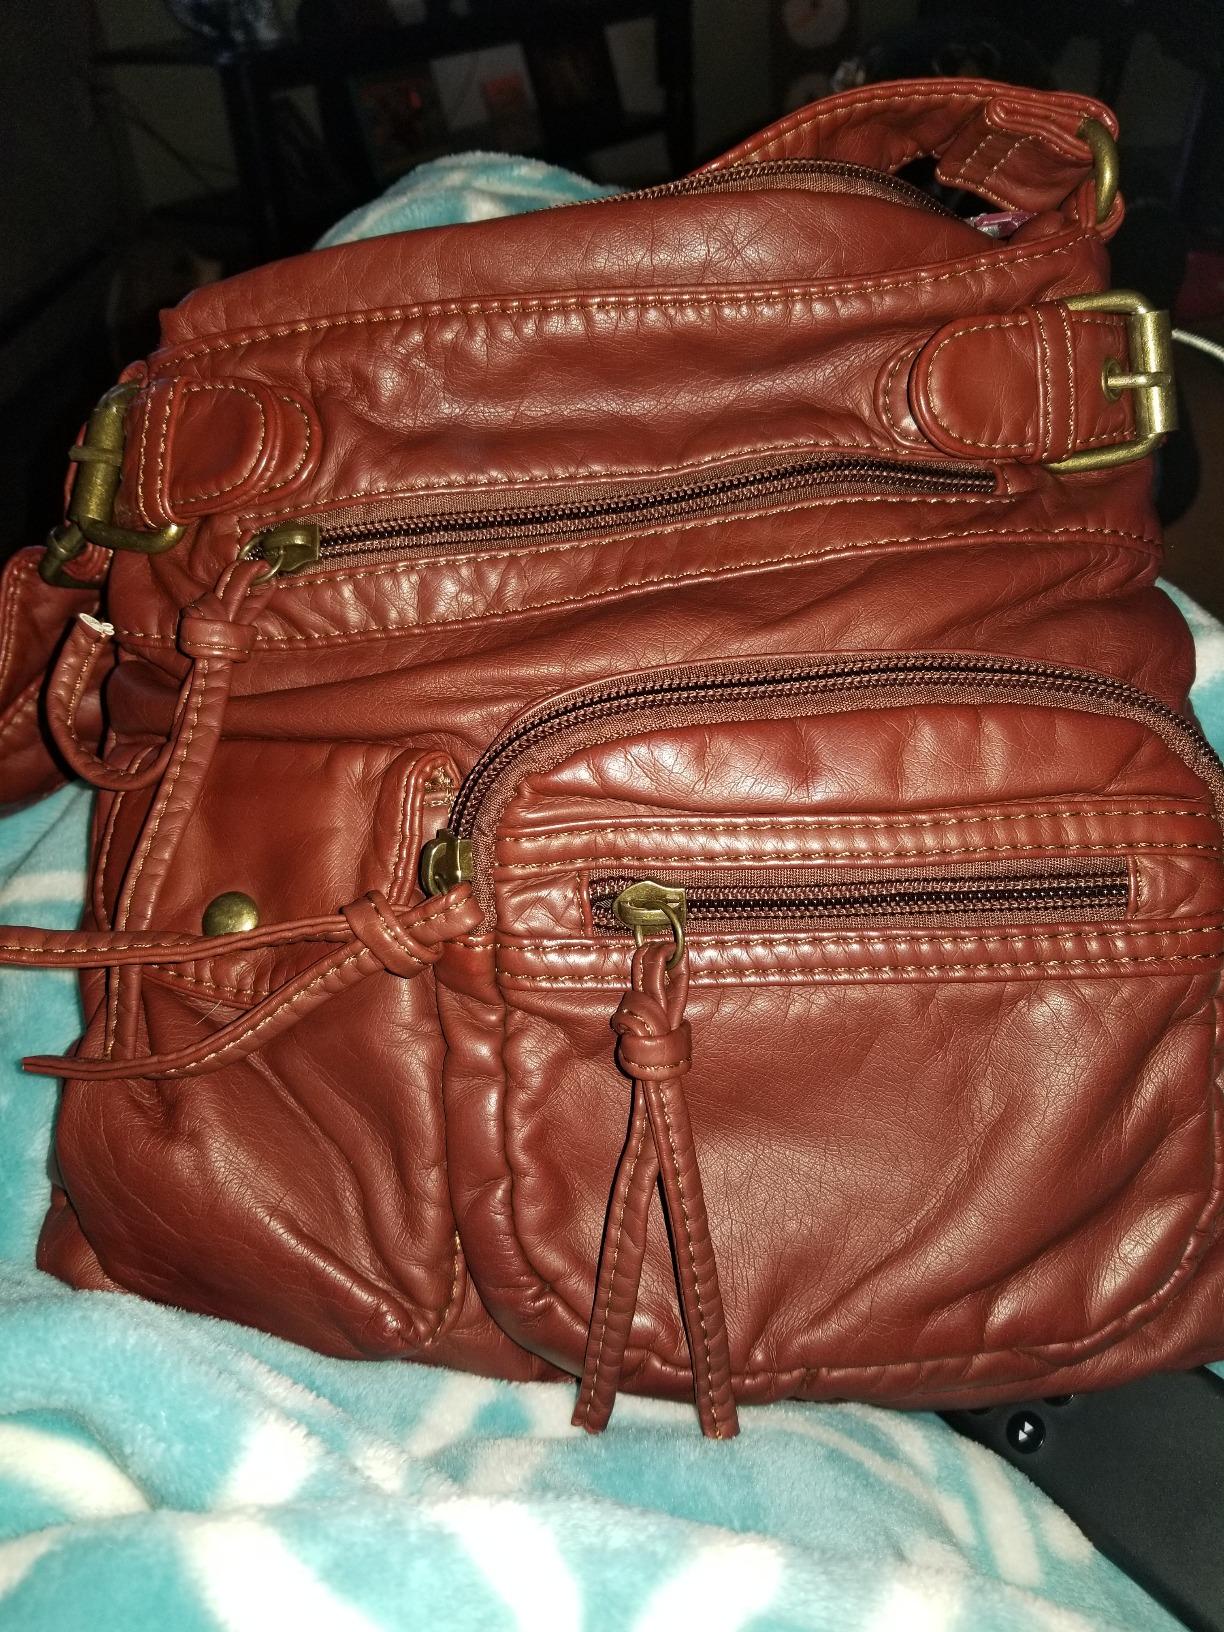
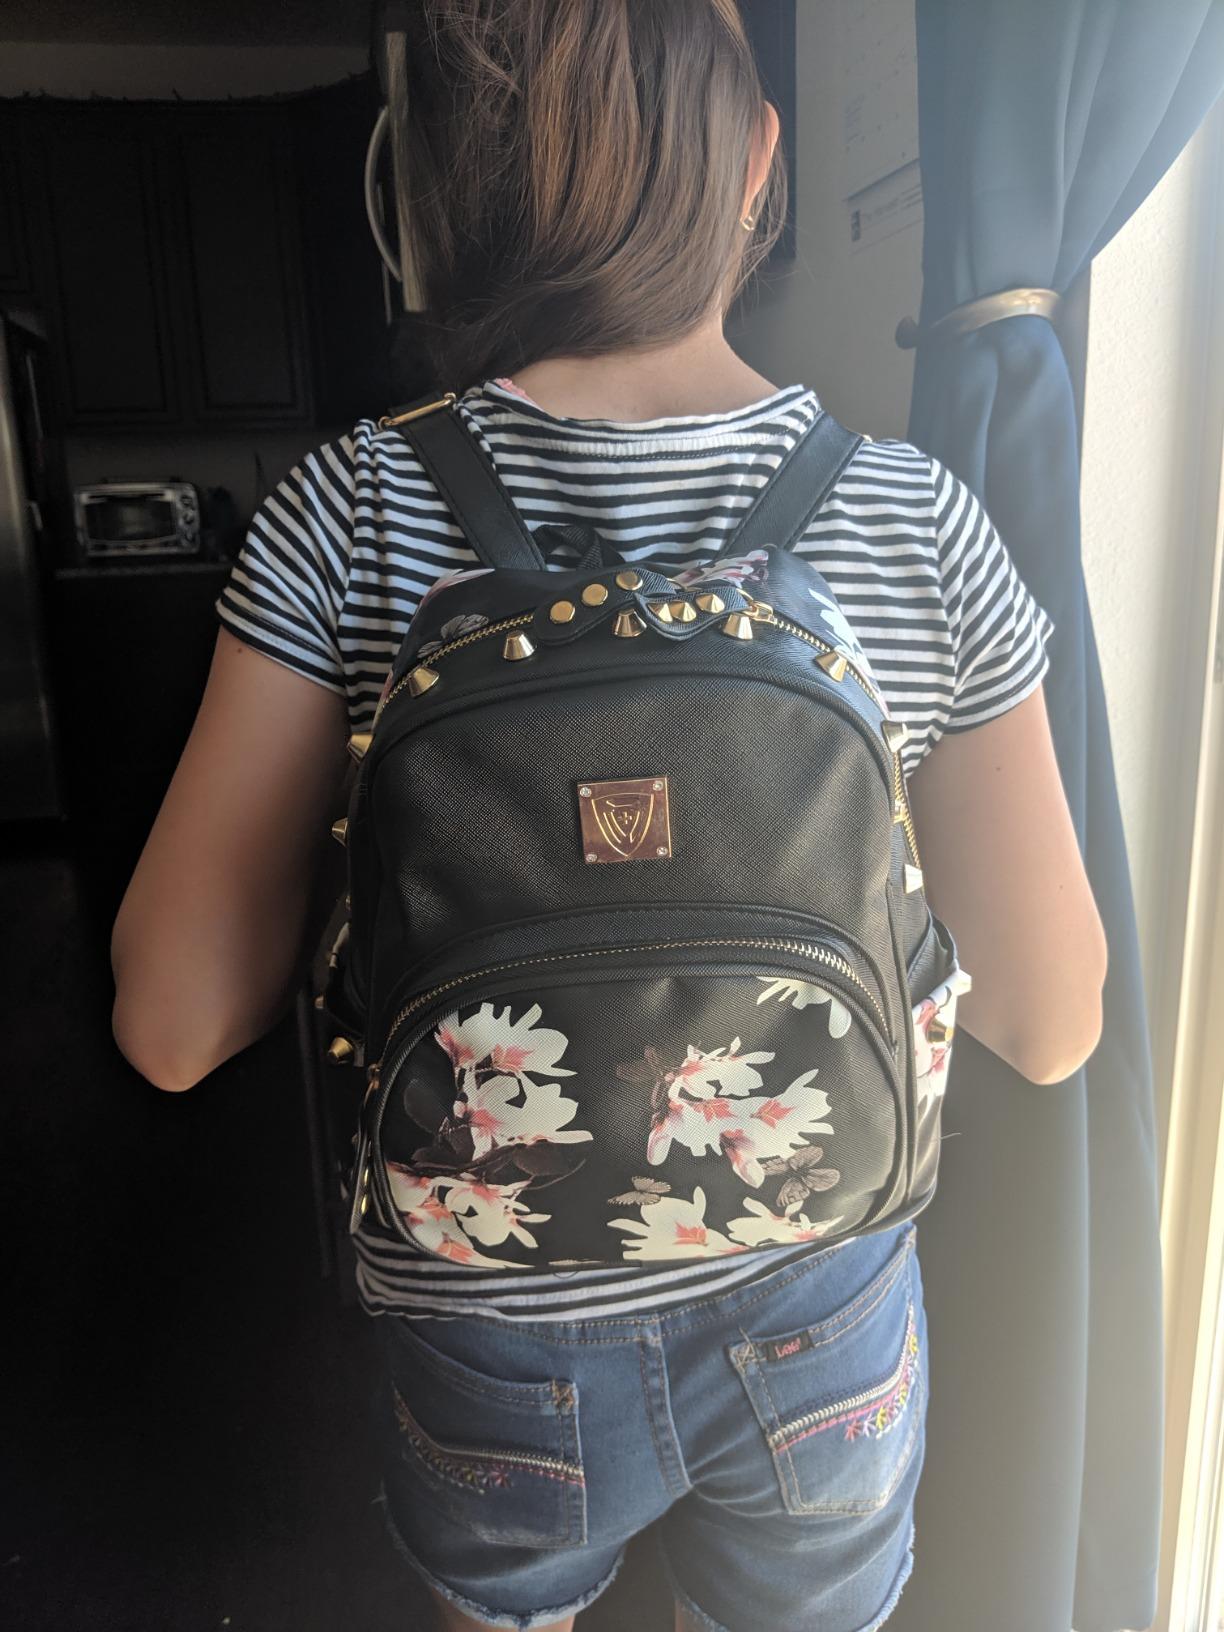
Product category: accessories_handbag
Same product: no